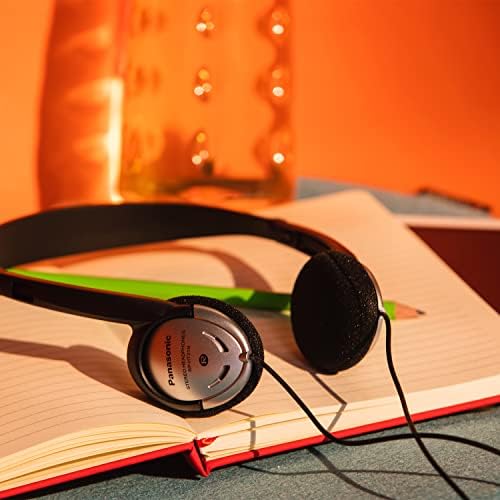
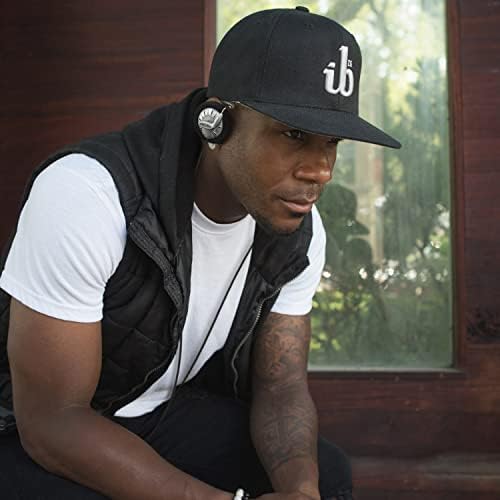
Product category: headphones
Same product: no